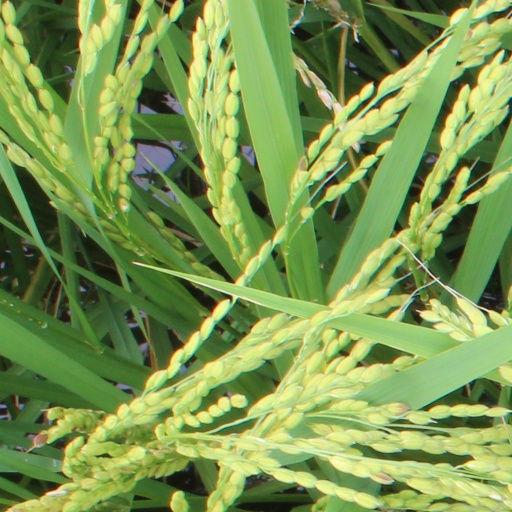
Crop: rice